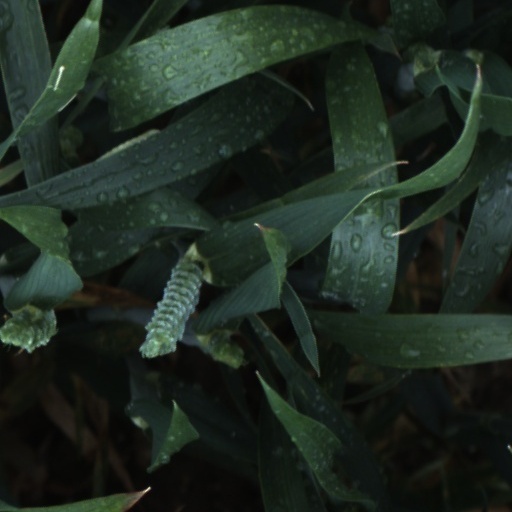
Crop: wheat